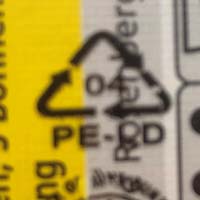
Plastic recycling code class: 4_low_density_polyethylene_PE-LD